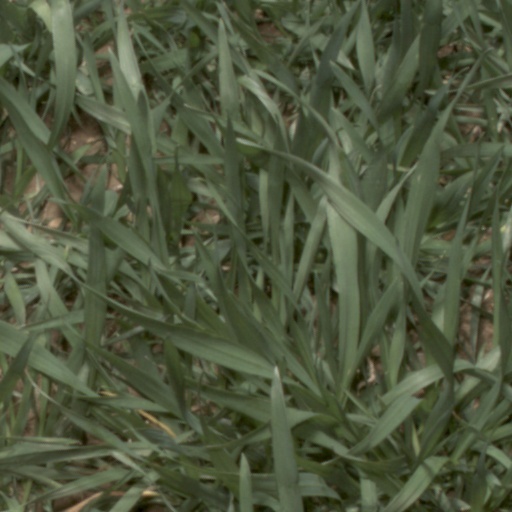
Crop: wheat